Hans Lissmann (zoologist)

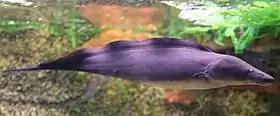
Lissman noticed that the African knife fish, "Gymnarchus niloticus", could swim equally well forwards or backwards, implying a "sixth sense", which he went on to investigate in detail.

A particularly important research finding took place in 1950. The previous year, on a visit to London Zoo, Lissmann had noticed that the African knifefish ("Gymnarchus") was able repeatedly to swim backwards at the same speed and with exactly the same corporeal dexterity around obstacles in its fish tank as when it swam forwards, while avoiding collision. He inferred that the fish must have what in human terms would be seen as some form of "sixth sense", something which he also thought he detected in the electric eel in another aquarium tank nearby: he thought the phenomenon might well involve electricity. Towards the end of 1949 Lissmann married, and as a wedding present from one friend he was given his own knife fish, which he now went on to study in his laboratory. He placed the fish in a large fish tank into which he inserted electrodes. With these he was able to detect a naturally occurring electric current emanating from the fish, albeit far too weak to be felt by a person. He found ways to increase the current to a point where it could be measured with a conventional oscilloscope. One story - not universally accepted - reports that the fish generated a measurably increased electrical charge when a student combed her hair beside the fish tank. The fish died soon after this, but replacements were acquired, and working with his research assistant Kenneth E Machin (1924-1988), whose PhD had covered radio-astronomy, Lissmann was able, through observation and measurement, to demonstrate that the variable electrical field was produced by the knife fish itself, and that the fish reacted to any change in the electric field around it, even when produced close to, but "outside", the fish tank itself. They were helped in their work by a perspex model of an African knife fish constructed by Machin, with two electrodes attached to it permitting the perspex fish to generate an electric field equivalent to that produced by the real fish. Machin struggled and failed to produce for the perspex fish an intricate variability in the strength and shape of its magnetic field comparable to the produced by the real fish, but observations involving the perspex fish nevertheless provided a large additional amount of valuable data. A key conclusion was that the African knifefish was using changes in resistance within the electric field with which it surrounded itself to detect changes in its surroundings, and was using the information to trigger appropriate behavioural responses.